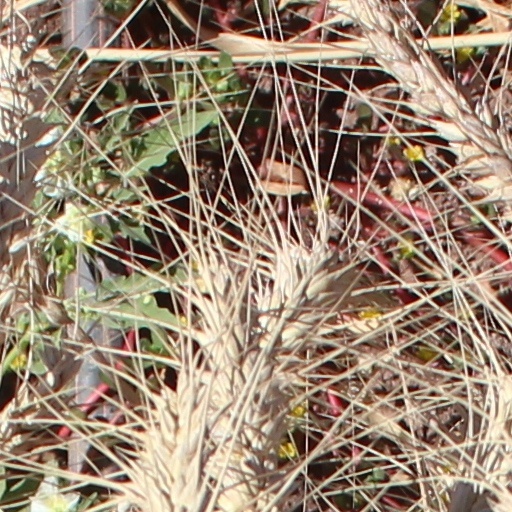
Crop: wheat